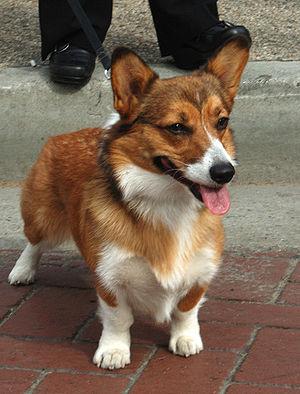
Cette page liste les personnages principaux et secondaires de l'animé et du manga Cowboy Bebop. Les quatre personnages principaux sont Spike Spiegel, Jet Black, Faye Valentine et Edward Wong Hau Pepelu Tivrusky.